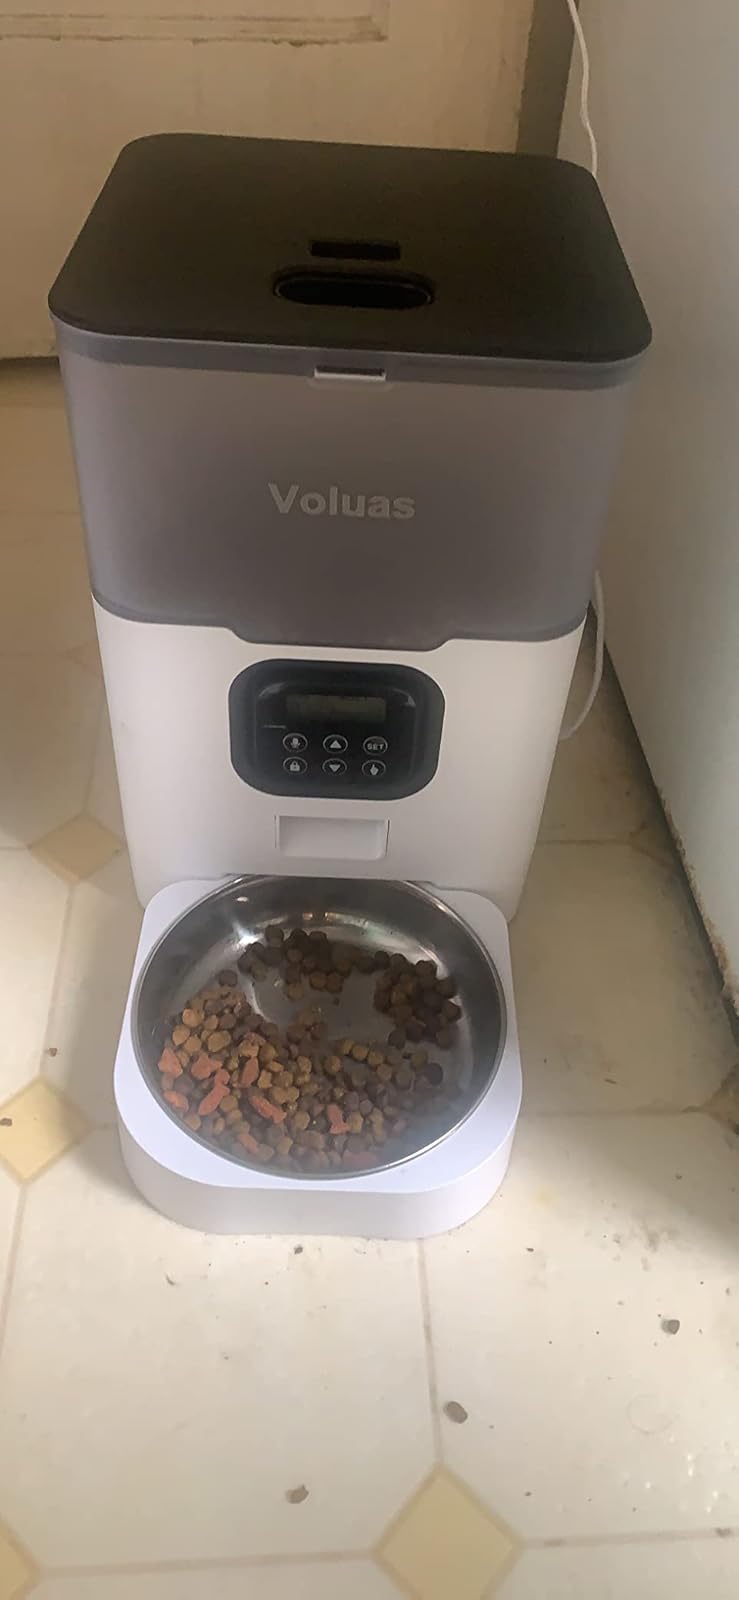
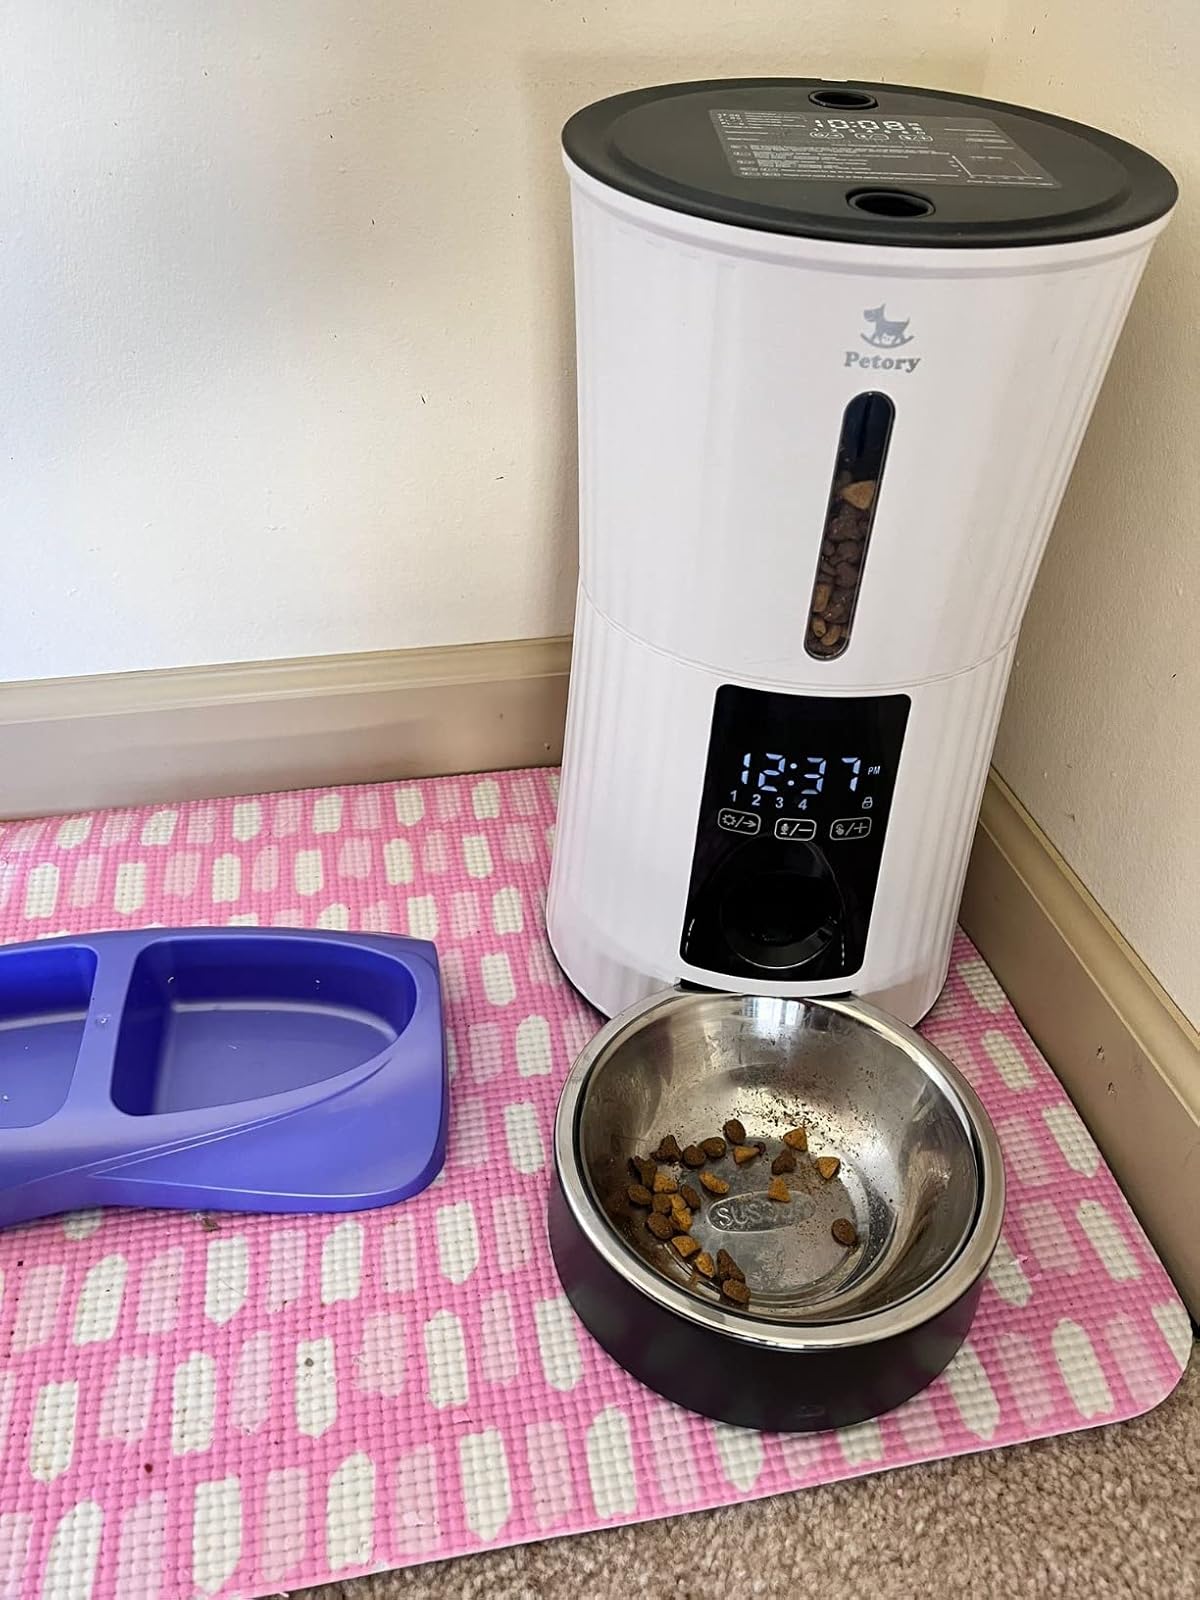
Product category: items_feeder
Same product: no